Mifune, Kumamoto

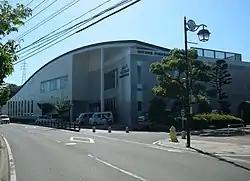
Mifune Dinosaur Museum

In March 2014, a piece of sandstone was found in Mifune that was revealed to contain a tooth dated to the Late Cretaceous, 90 million years ago. The tooth is the oldest thus found in Japan and is assumed to be a back tooth from the left, upper jaw of a carnivore similar to a "Deltatheridium", an ancient marsupial relative that lived in what is now Mongolia between 145 and 66 million years ago. The find was announced by the Mifune Dinosaur Museum in August 2017. The museum and town also partner with Montana State University's Museum of the Rockies.